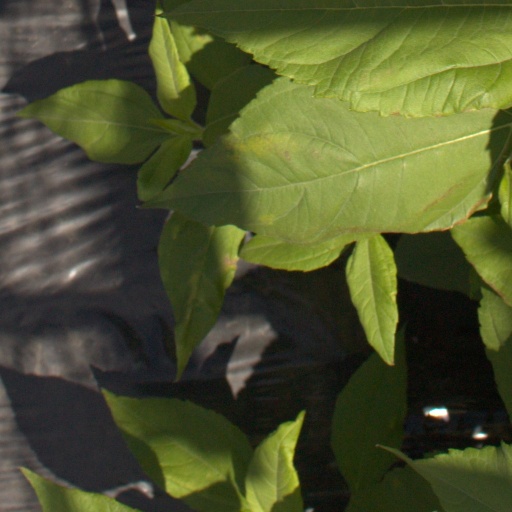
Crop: Jerusalem artichoke